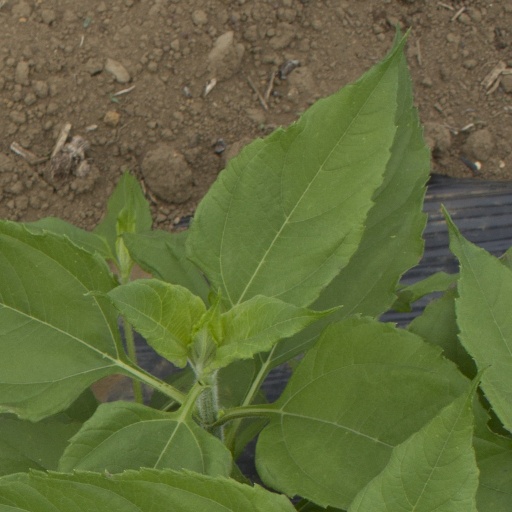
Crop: Jerusalem artichoke